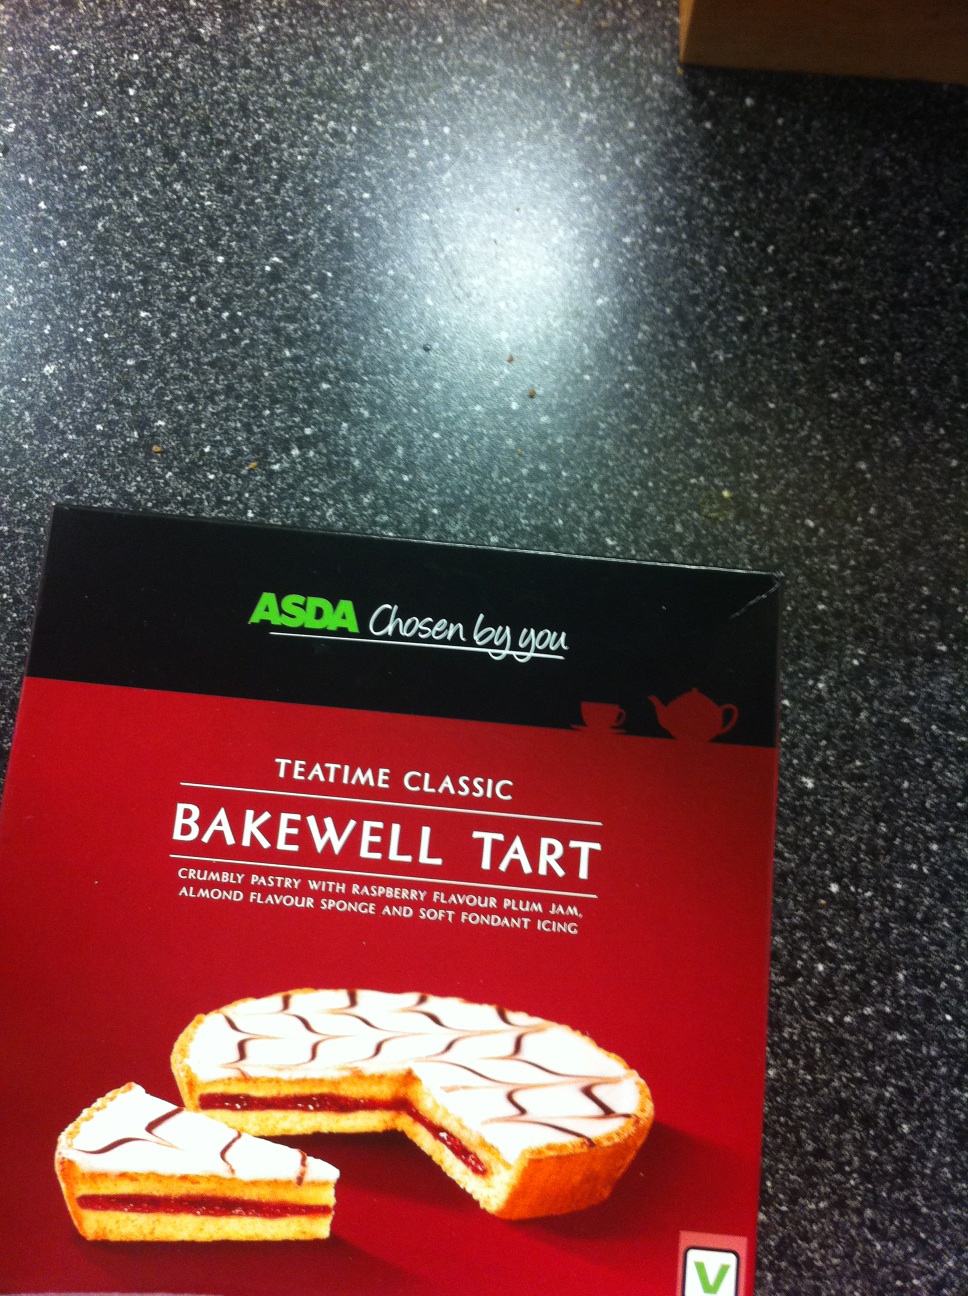Question: What is this, please?
Answer: bakewell tart